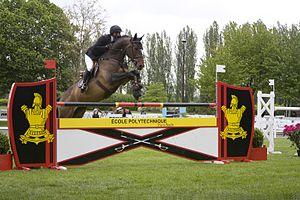
Le campus de l'École polytechnique, aussi appelé platal dans l'argot polytechnicien, est situé à Palaiseau et a été inauguré en 1976. Il constitue une partie du campus du cluster technologique Paris-Saclay, en cours d'aménagement depuis 2010.